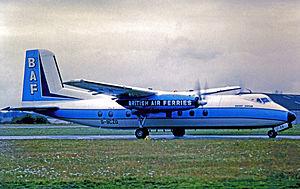
British United Air Ferries est une compagnie britannique indépendante de passager et de ferry aérien basée au Royaume-Uni créée en 1963, spécialisée dans les vols de ferry transmanche transportant des voitures et leurs propriétaires entre ses nombreuses bases situées dans l'Angleterre du Sud-Est, les îles Anglo-Normandes et l'Europe continentale. Elle opère également des vols tout passagers. L'entreprise cesse ses activités en 2001.